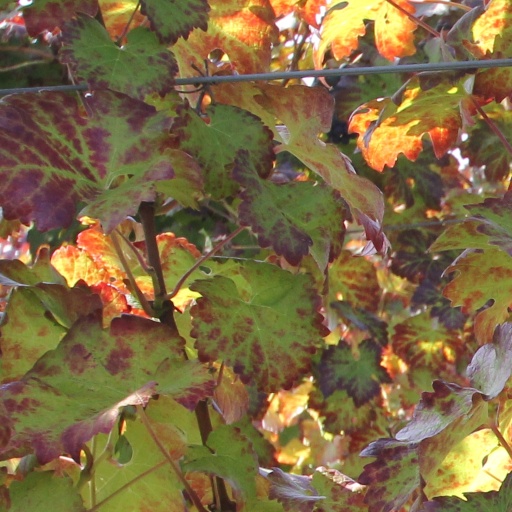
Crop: grape